Ogallala Formation

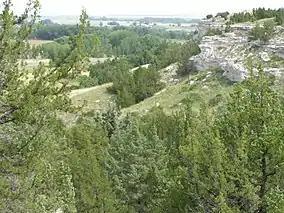
Common appearance of the "caprock" caliche beds from the middle of the Ogallala at Ash Hollow, Nebraska

The Ogallala Formation is a Miocene to early Pliocene geologic formation in the central High Plains of the western United States and the location of the Ogallala Aquifer. In Nebraska and South Dakota it is also classified as the Ogallala Group. Notably, it records the North American Land Mammal Ages (NALMAs) Hemphillian, Clarendonian, and Barstovian. It also includes an excellent record of grass seeds and other plant seeds, which can be used for biostratigraphic dating within the formation. The Ogallala Formation outcrops of Lake Meredith National Recreation Area preserve fish fossils. Similar specimens from the same unit are found at Alibates Flint Quarries National Monument in Texas.